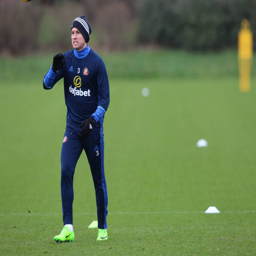
soccer player during a session .